Gu (vessel)

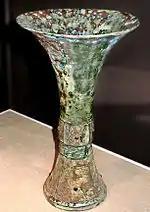
A gu from the Shang dynasty, Arthur M. Sackler Gallery, Washington, D.C.

The ritual vessels of early China are an extension of the spiritual or religious world, in which the powers that seemed to exist in nature may have carried a high influence in the inspiration of the vessels. The powers of nature included those that could have resided in animals, plants, water, sickness, death, and eventually the afterlife, all of which coexisted with people as having a high influence on one's life. In some cases, ritual vessels provided a way to maintain harmony between the spirit world and the earthly realm through vessels holding sacrifices, or vessels like the gu being drunk by humans in ritual ceremonies.